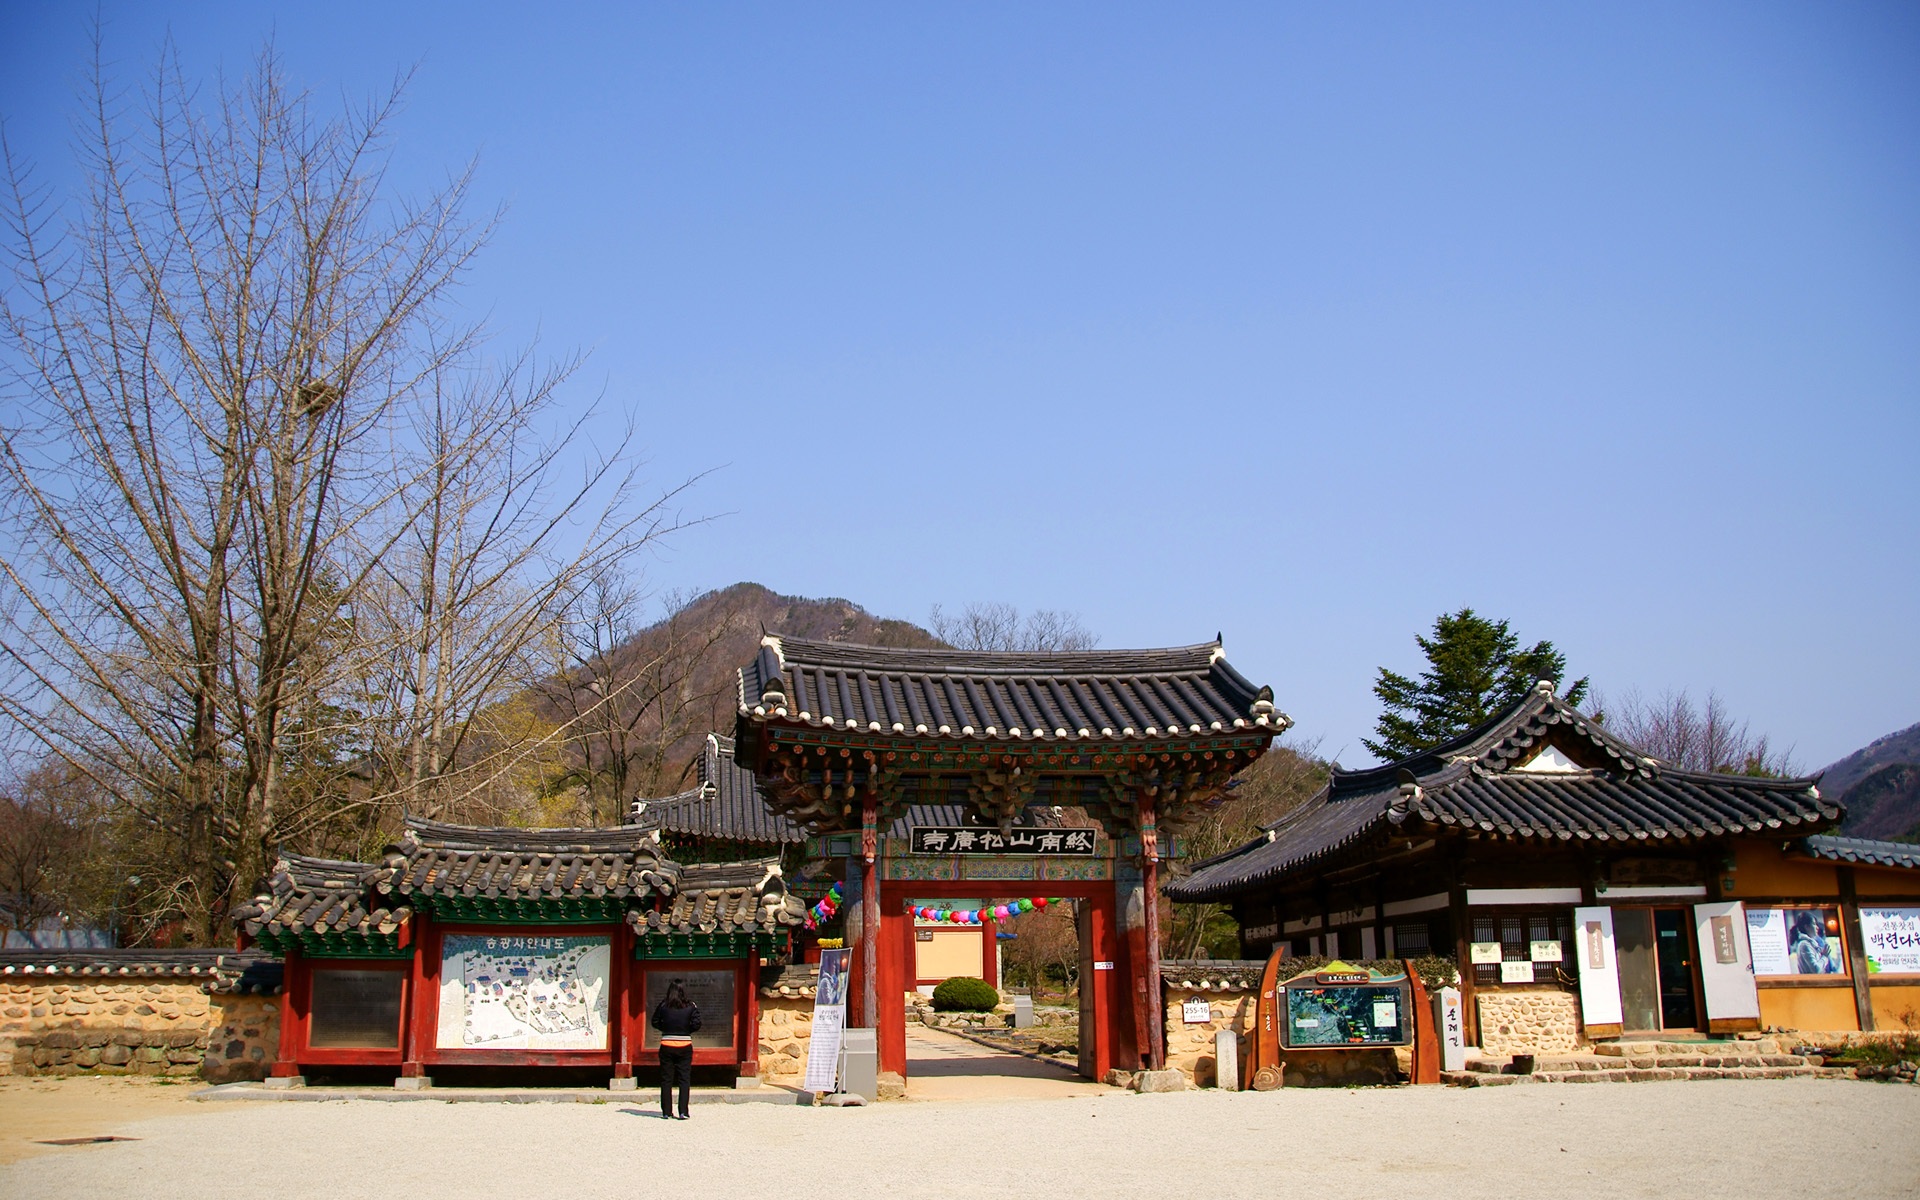
building, palace, travel, place of worship, temple, shrine, k, shinto shrine, klitschko, whether or not